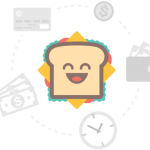
this tree provides ample shade for the visitors to the wall .